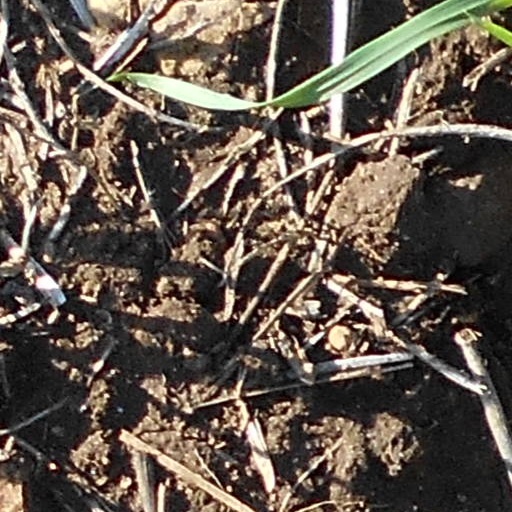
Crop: wheat